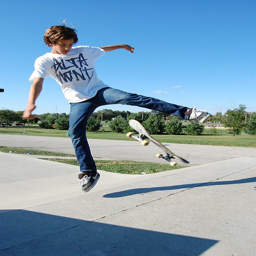
A man flying through the air while riding a skateboard.
A young man in mid air doing a trick with a skate board.
A boy flipping his skate board as he jumps into the air.
A boy in the air doing a skate board trick.
A boy doing a trick with a skateboard on a ramp.